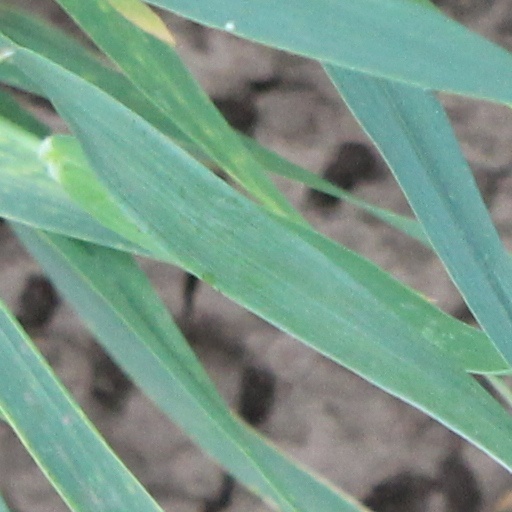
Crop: wheat